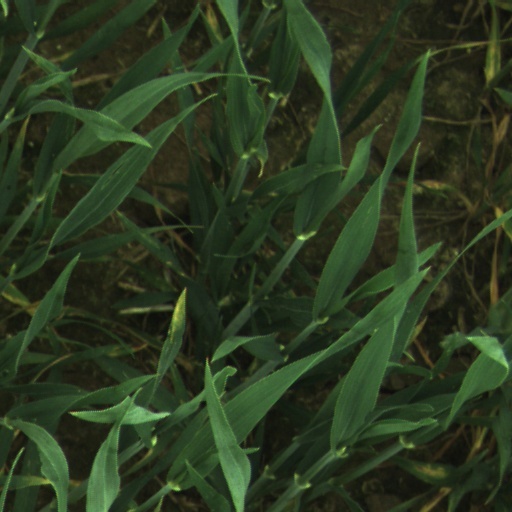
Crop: wheat